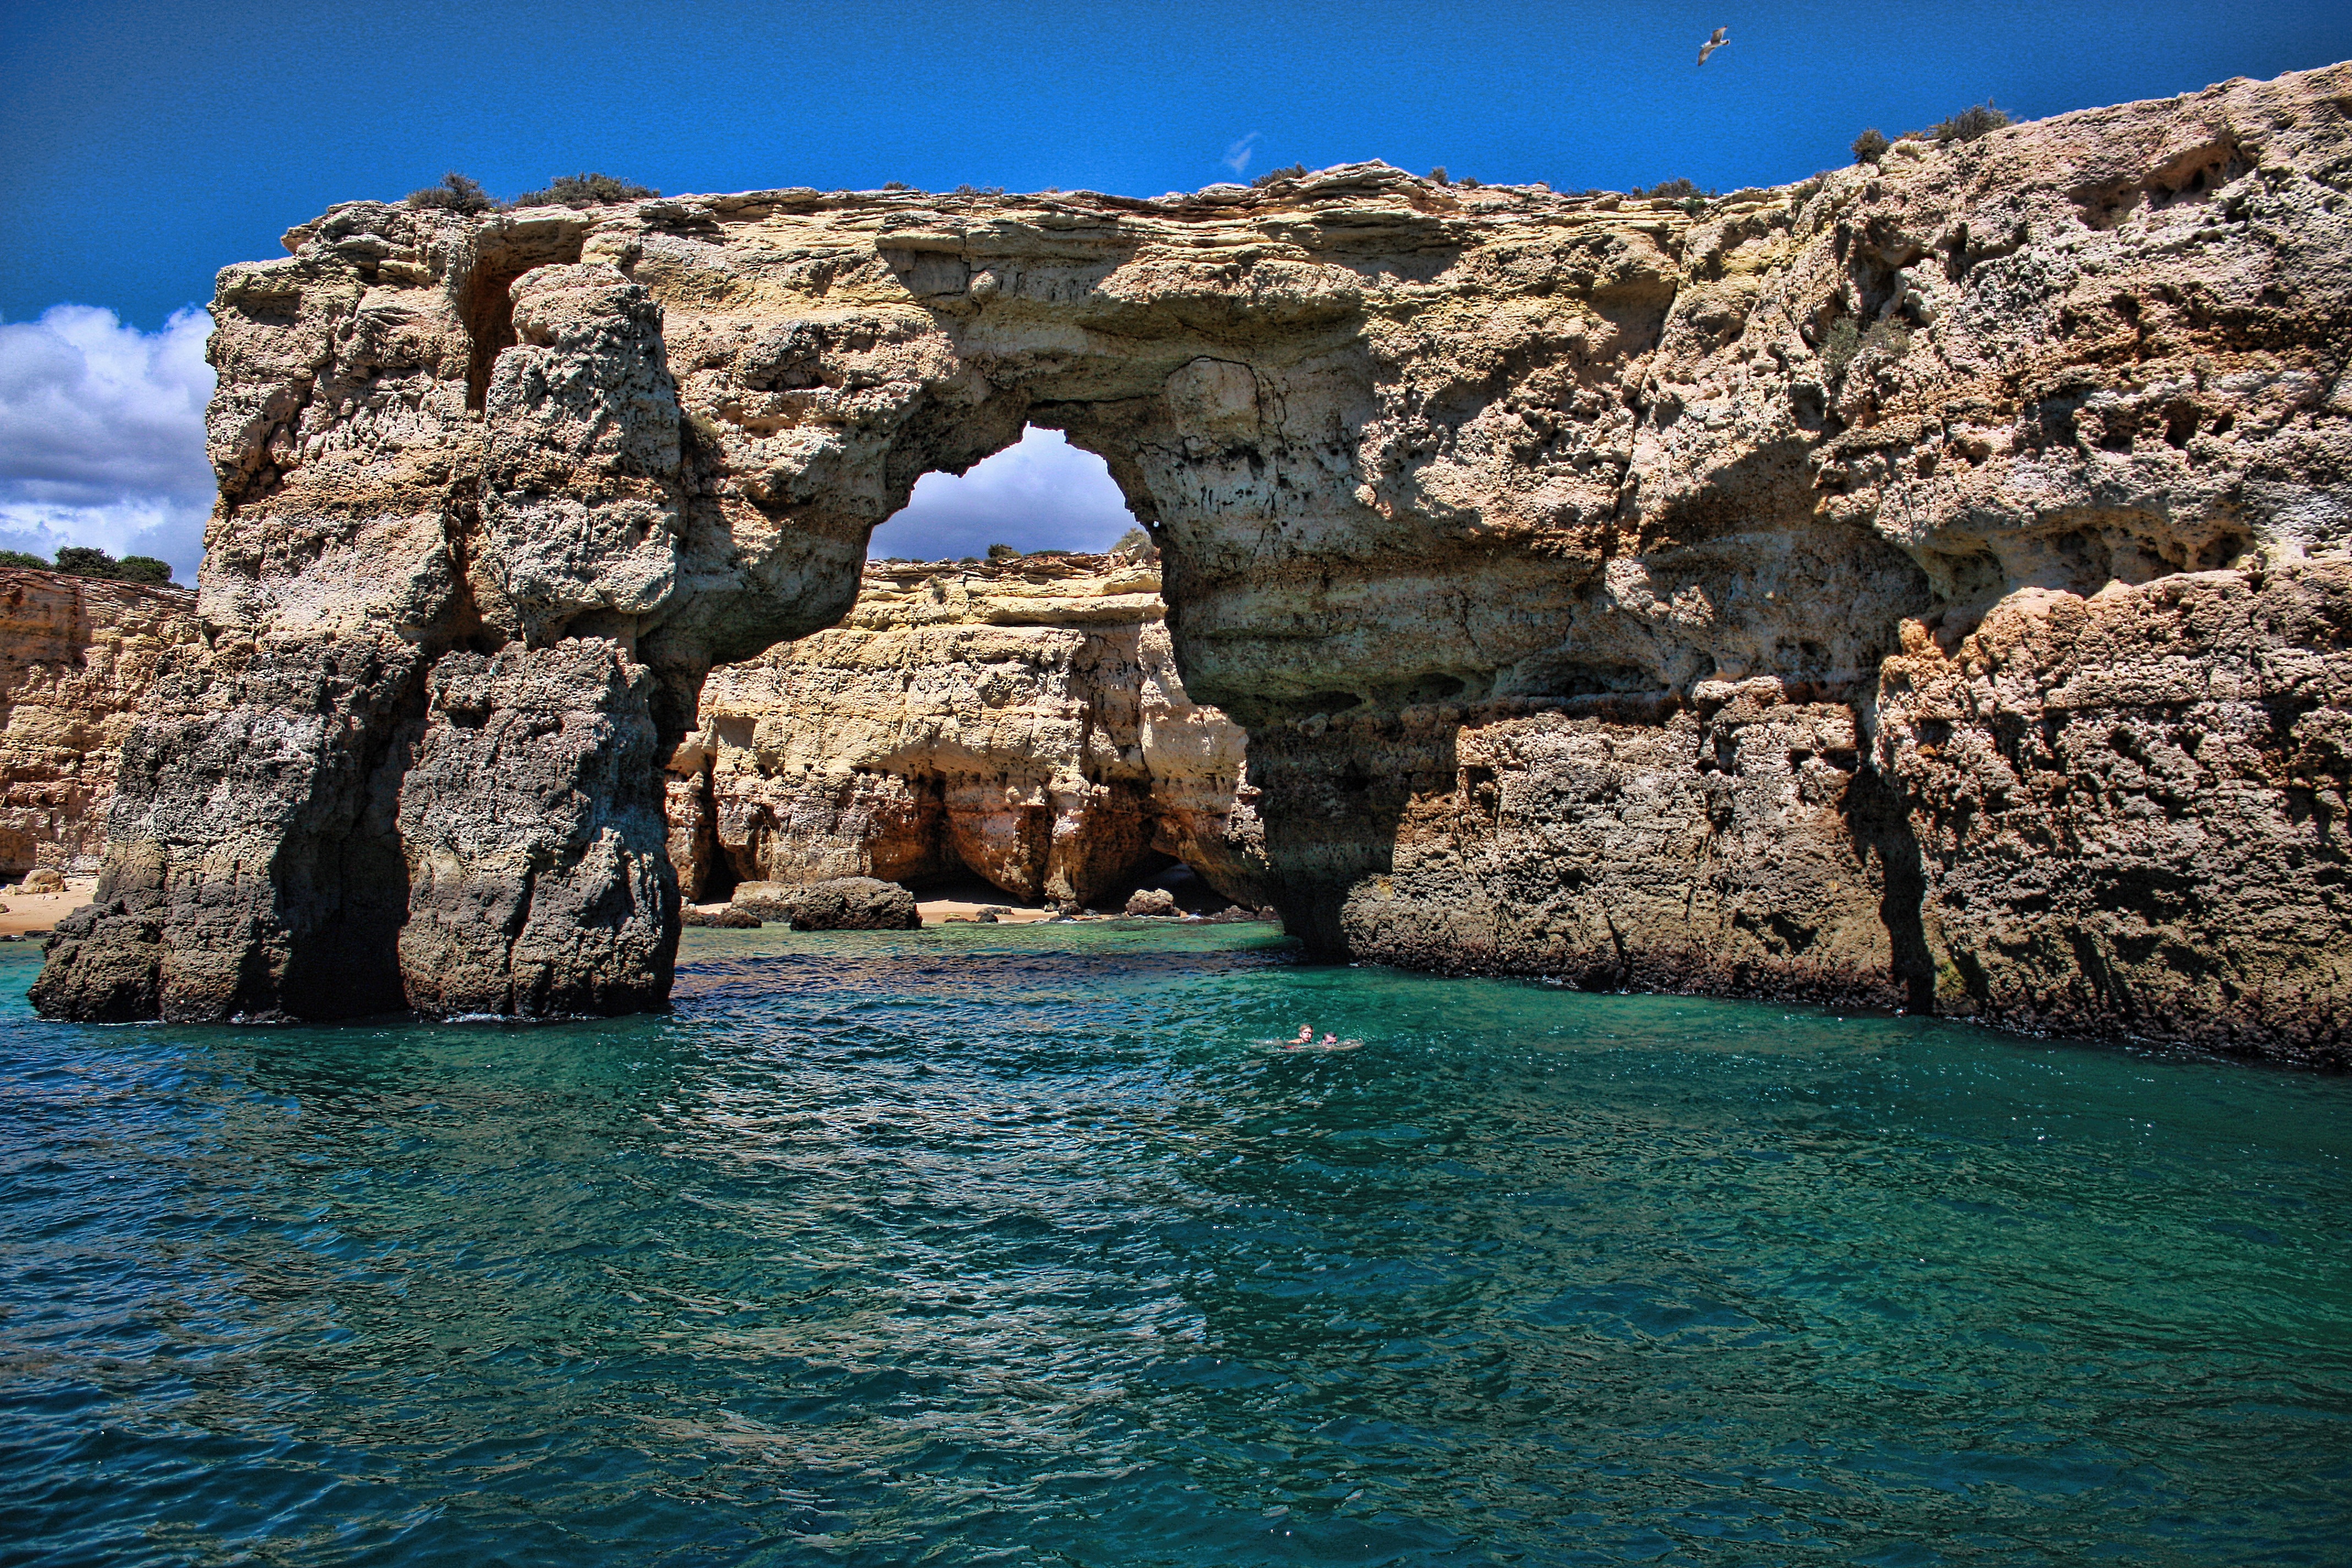
beach, landscape, sea, coast, water, rock, ocean, view, summer, vacation, travel, coastline, recreation, formation, cliff, arch, cave, seascape, bay, island, stack, tourism, terrain, grotto, portugal, cape, wadi, landform, natural arch, sea cave, geographical feature